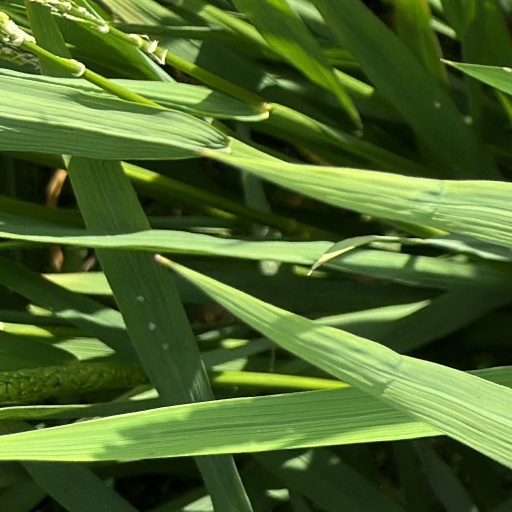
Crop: rice